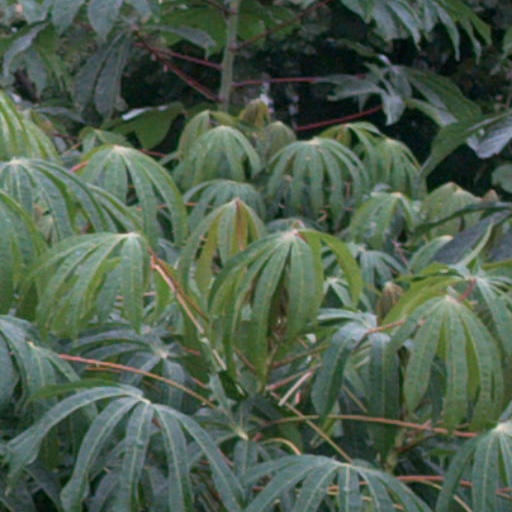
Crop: cassava